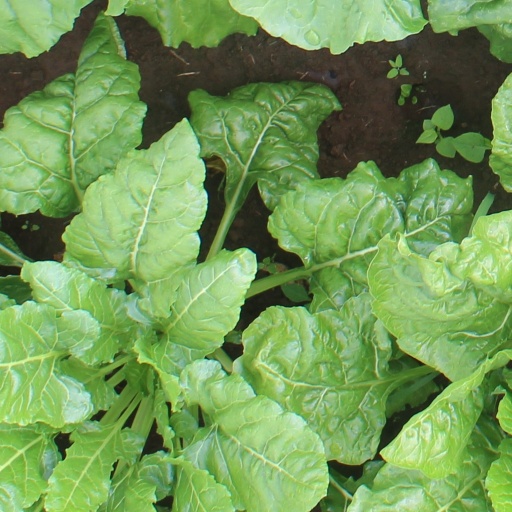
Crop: sugar beet